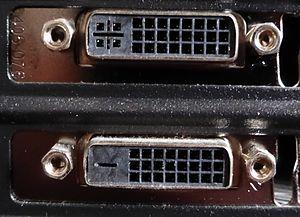
Digital visual interface, aussi appelée digital video interface lors de sa conception par le Digital Display Working Group, est un type de connexion vidéo numérique qui sert à relier une carte graphique à un dispositif d'affichage tel qu'un écran d'ordinateur. Par rapport au connecteur VGA, elle n’est avantageuse que pour les écrans dont les pixels sont physiquement séparés, ce qui est le cas des écrans LCD, plasma et OLED, mais pas des écrans à tube cathodique.